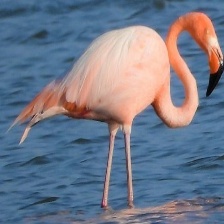
Species: AMERICAN FLAMINGO
Scientific name: PHOENICOPTERUS RUBER